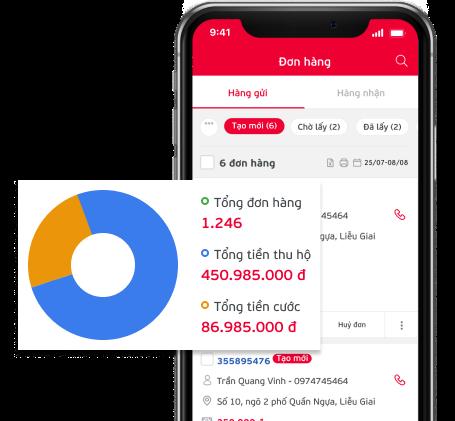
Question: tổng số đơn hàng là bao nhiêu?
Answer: tổng số đơn hàng là 1 246 đơn